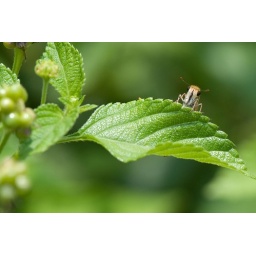
This little butterfly was being chased by a male around and around this leaf.